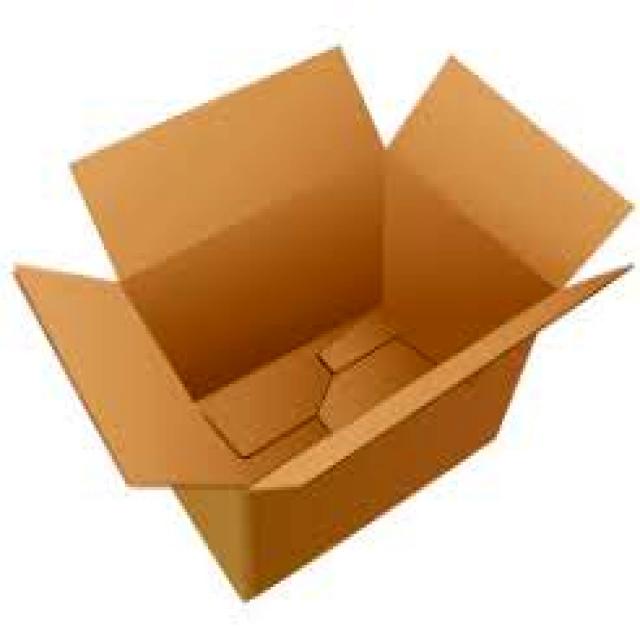
Label: Cardboard